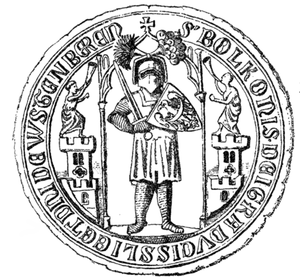
Bolków est une ville de Pologne, située dans le sud-ouest du pays, dans la voïvodie de Basse-Silésie. Elle est le chef-lieu de la gmina de Bolków, dans le powiat de Jawor. La ville est située à côté de la route express polonaise S3